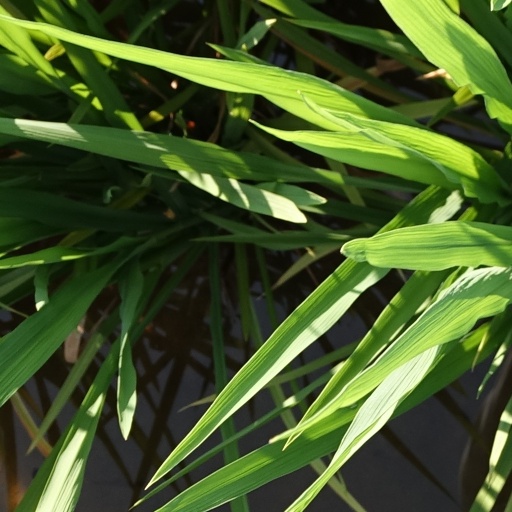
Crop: rice